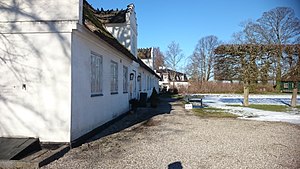
Vedbækfundene
Bygningen på Gammel Holtegaard hvor Vedbækfundene er udstillet.
Bygningen med Vedbækfundene
Vedbækfundende er en række arkæologiske fund fra ældre stenalder, som man gjorde i Maglemosen nær Vedbæk i Nordsjælland. Fundende indbefatter flere skeletter fra grave, der er omkring 7.000 år gamle. De stammer primært fra kongemose- og ertebøllekultur, og gravene lå på et område tæt ved en fjord, der gik ind i landet i stenalderen. Gravene blev fundet på nordsiden af Maglefjorden ved Henriksholm-Bøgebakken. I gravene lå redskaber af flint og knogler fra forskellige dyr, som var nedlagt i stenalderen.